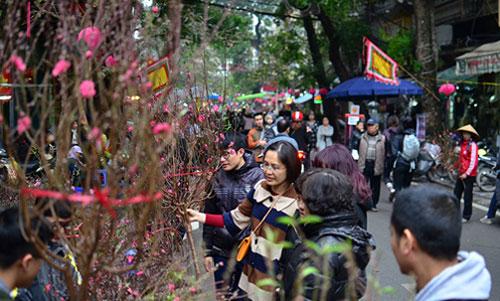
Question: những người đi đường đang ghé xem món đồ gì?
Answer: cành đào